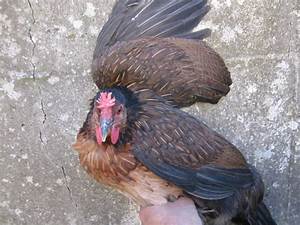
Label: chicken